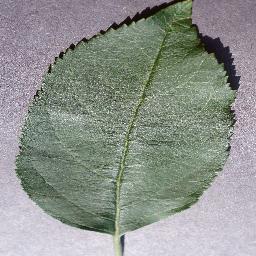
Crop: apple
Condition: healthy